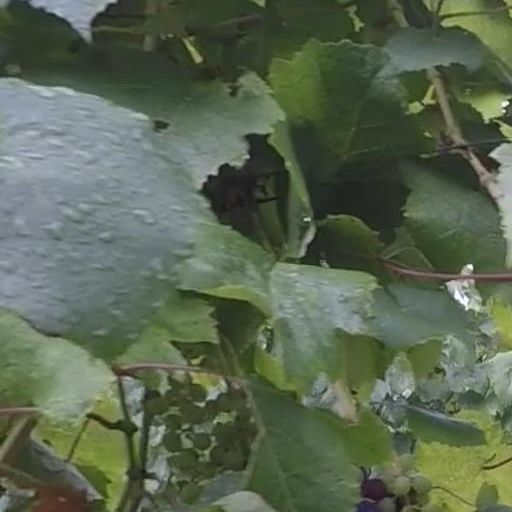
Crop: grape